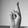
ASL letter: R